Alf Shelton

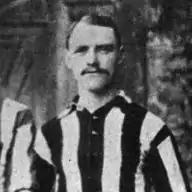

Alfred Shelton (11 September 1865 – 24 July 1923) was an English international footballer, who played as a left half. His brother Charles was also a professional footballer.